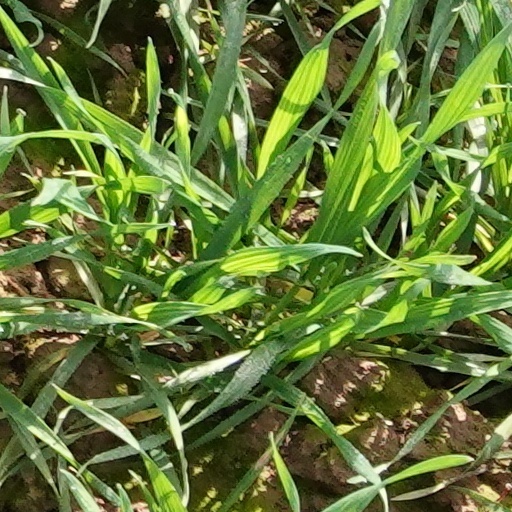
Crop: wheat